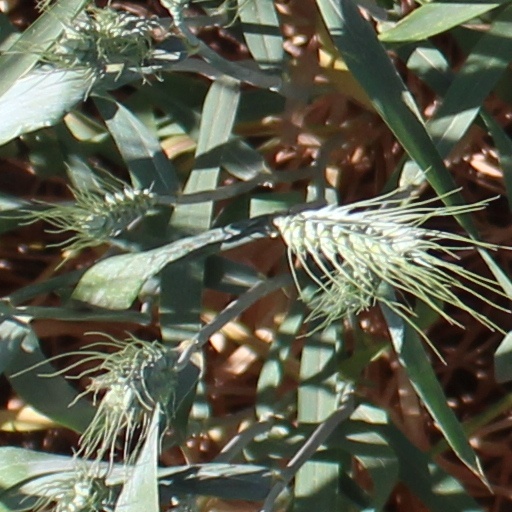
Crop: wheat